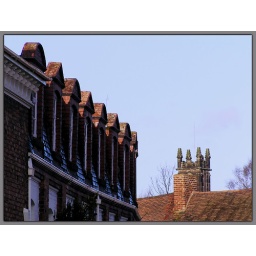
A row of windows at Halls Auctioneers, Frankwell, line up for an inspection by the tower of St George's Church.